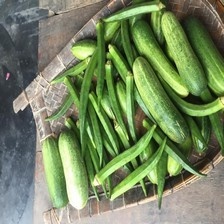
Label: cucumber